Vespro della Beata Vergine

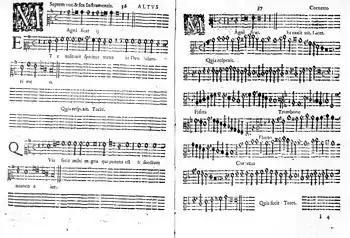
From the Magnificat, a page from the alto partbook (short score), the voice part left and continuo part right

One of the partbooks contains the basso continuo and provides a kind of short score for the more complicated movements: it gives the title of the Vespers as: "Vespro della Beata Vergine da concerto composta sopra canti firmi" (Vesper for the Blessed Virgin for concertos, composed on cantus firmi).